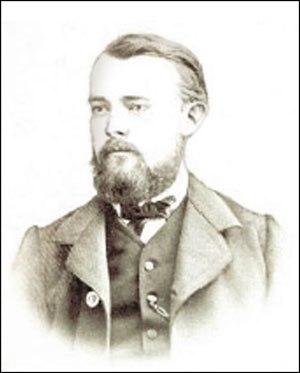
Émile Deyrolle est un entomologiste et éditeur français, né en 1838 à Paris et mort en 1917 à Paris.